2021 CIS Games

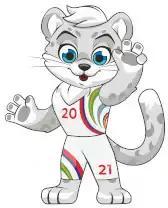
The snow leopard, the official mascot of the Games

The Games' official logo was the firebird (жар-птица), a common Slavic fairytale character which is also common in other cultures. The official mascot was а bars, a (snow) leopard. The firebird symbolizes freedom, speed, height, as it is skyrocketing skyward. It is also a symbol of hospitality and the diverse cultures living in the CIS territory. Each feather is coloured according to the flags of the CIS nations. The design of the mascot was created by Ibragim Durdiev from Moscow. The snow leopard has been the symbol of the Volga Bulgars, who were also known as the "Bars tribe" or "barsils". For them, the bars was a deity of fertility and the defence of children. It should symbolize energy, agility, strength and the will to win, as well as hospitality and fortune.